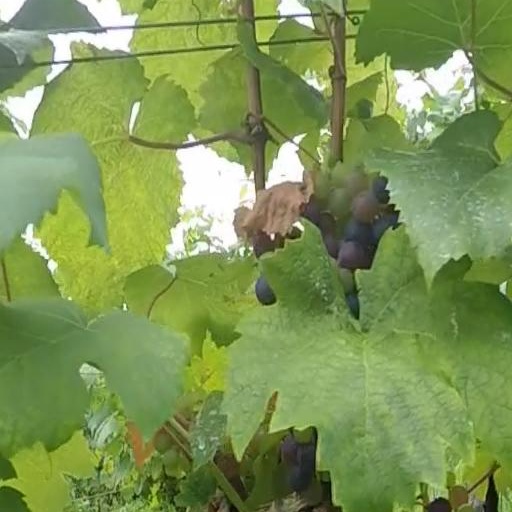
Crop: grape